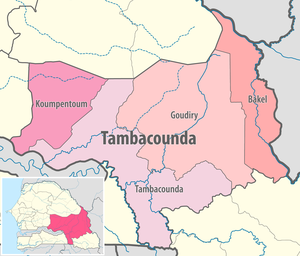
Carte des départements de la région de Tambacounda du Sénégal
La région de Tambacounda est l'une des 14 régions administratives du Sénégal. Très étendue, elle est située dans l'est du pays. Le chef-lieu régional est la ville de Tambacounda. Tambacounda est géographiquement la plus grande des 11 régions du Sénégal, mais a une faible densité de population et son économie est pire que le reste du pays.
Le département de Goudiry est l'un des 45 départements du Sénégal. Il est situé dans la région de Tambacounda. Djimo SOUARE est le Président du Conseil Départemental de Goudiry.
Le département de Koumpentoum est l'un des 45 départements du Sénégal et l'un des 4 départements de la région de Tambacounda.